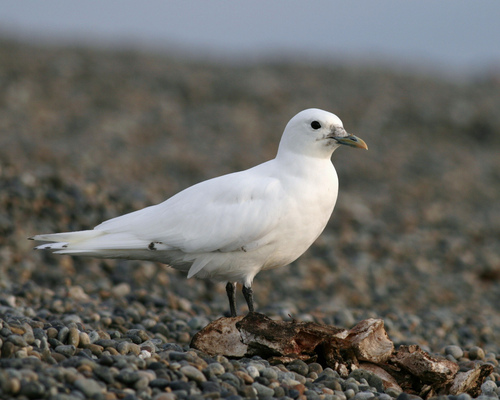
a beautiful white bird, with all white feathers, and specs of black on the tail.
bird has white body feathers, white breast feather, and thick beakthe body of the bird is white and has black tarsals with a curved beak.
this is a white bird with a green bill and black feetmedium to large white bird with long black tarsus and medium green and yellow beak
this bird is completely white on its body with black tarsus and feet and a multicolored beak.
this bird has wings that are white and has a yellow billthe bird has a curved grey bill, white back and a white crown.
this bird has a pointed orange bill, and a white body.
the all white bird has a grey beak with an orange hooked tip, black eyes and black tarsus and feet.
Species: Ivory Gull